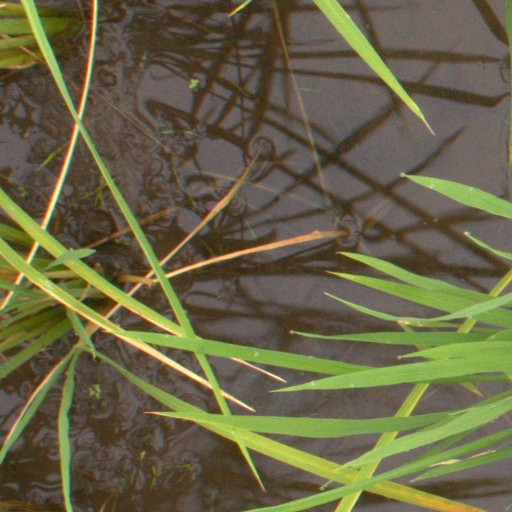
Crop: rice